7 West 54th Street

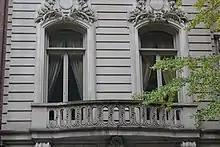
Detail of second-story balcony

The building is four and a half stories tall and two bays wide. It slightly projects outward from the townhouses on each side (number 5 on the east and number 11 on the west). The entire facade is clad with rusticated blocks of limestone. From the ground level, a low stoop with four steps leads to the first-floor entrance, at the center of the facade. The main entrance is composed of a set of double glass doors inside a segmental arch. There is an ornate cartouche above the doorway, with carvings of garlands. On either side of the main entrance is one rectangular window, each with an iron grille. Above either window are ornamented brackets, which contain garlands. The brackets, as well as the cartouche above the main doorway, support the second-floor balcony.